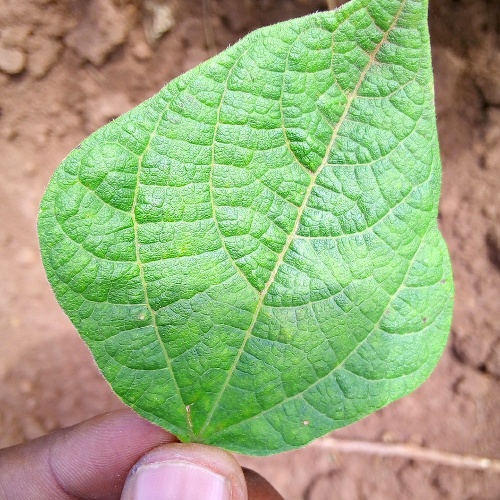
Leaf condition: healthy